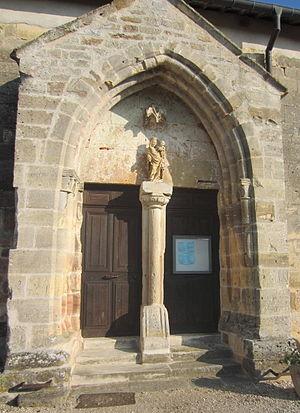
Entrée gothique ornée d'une statuette donnant sur la partie principale du cimetière
Saint-Vrain est une commune française, située dans le département de la Marne en région Grand Est, à l'écart des grands axes.